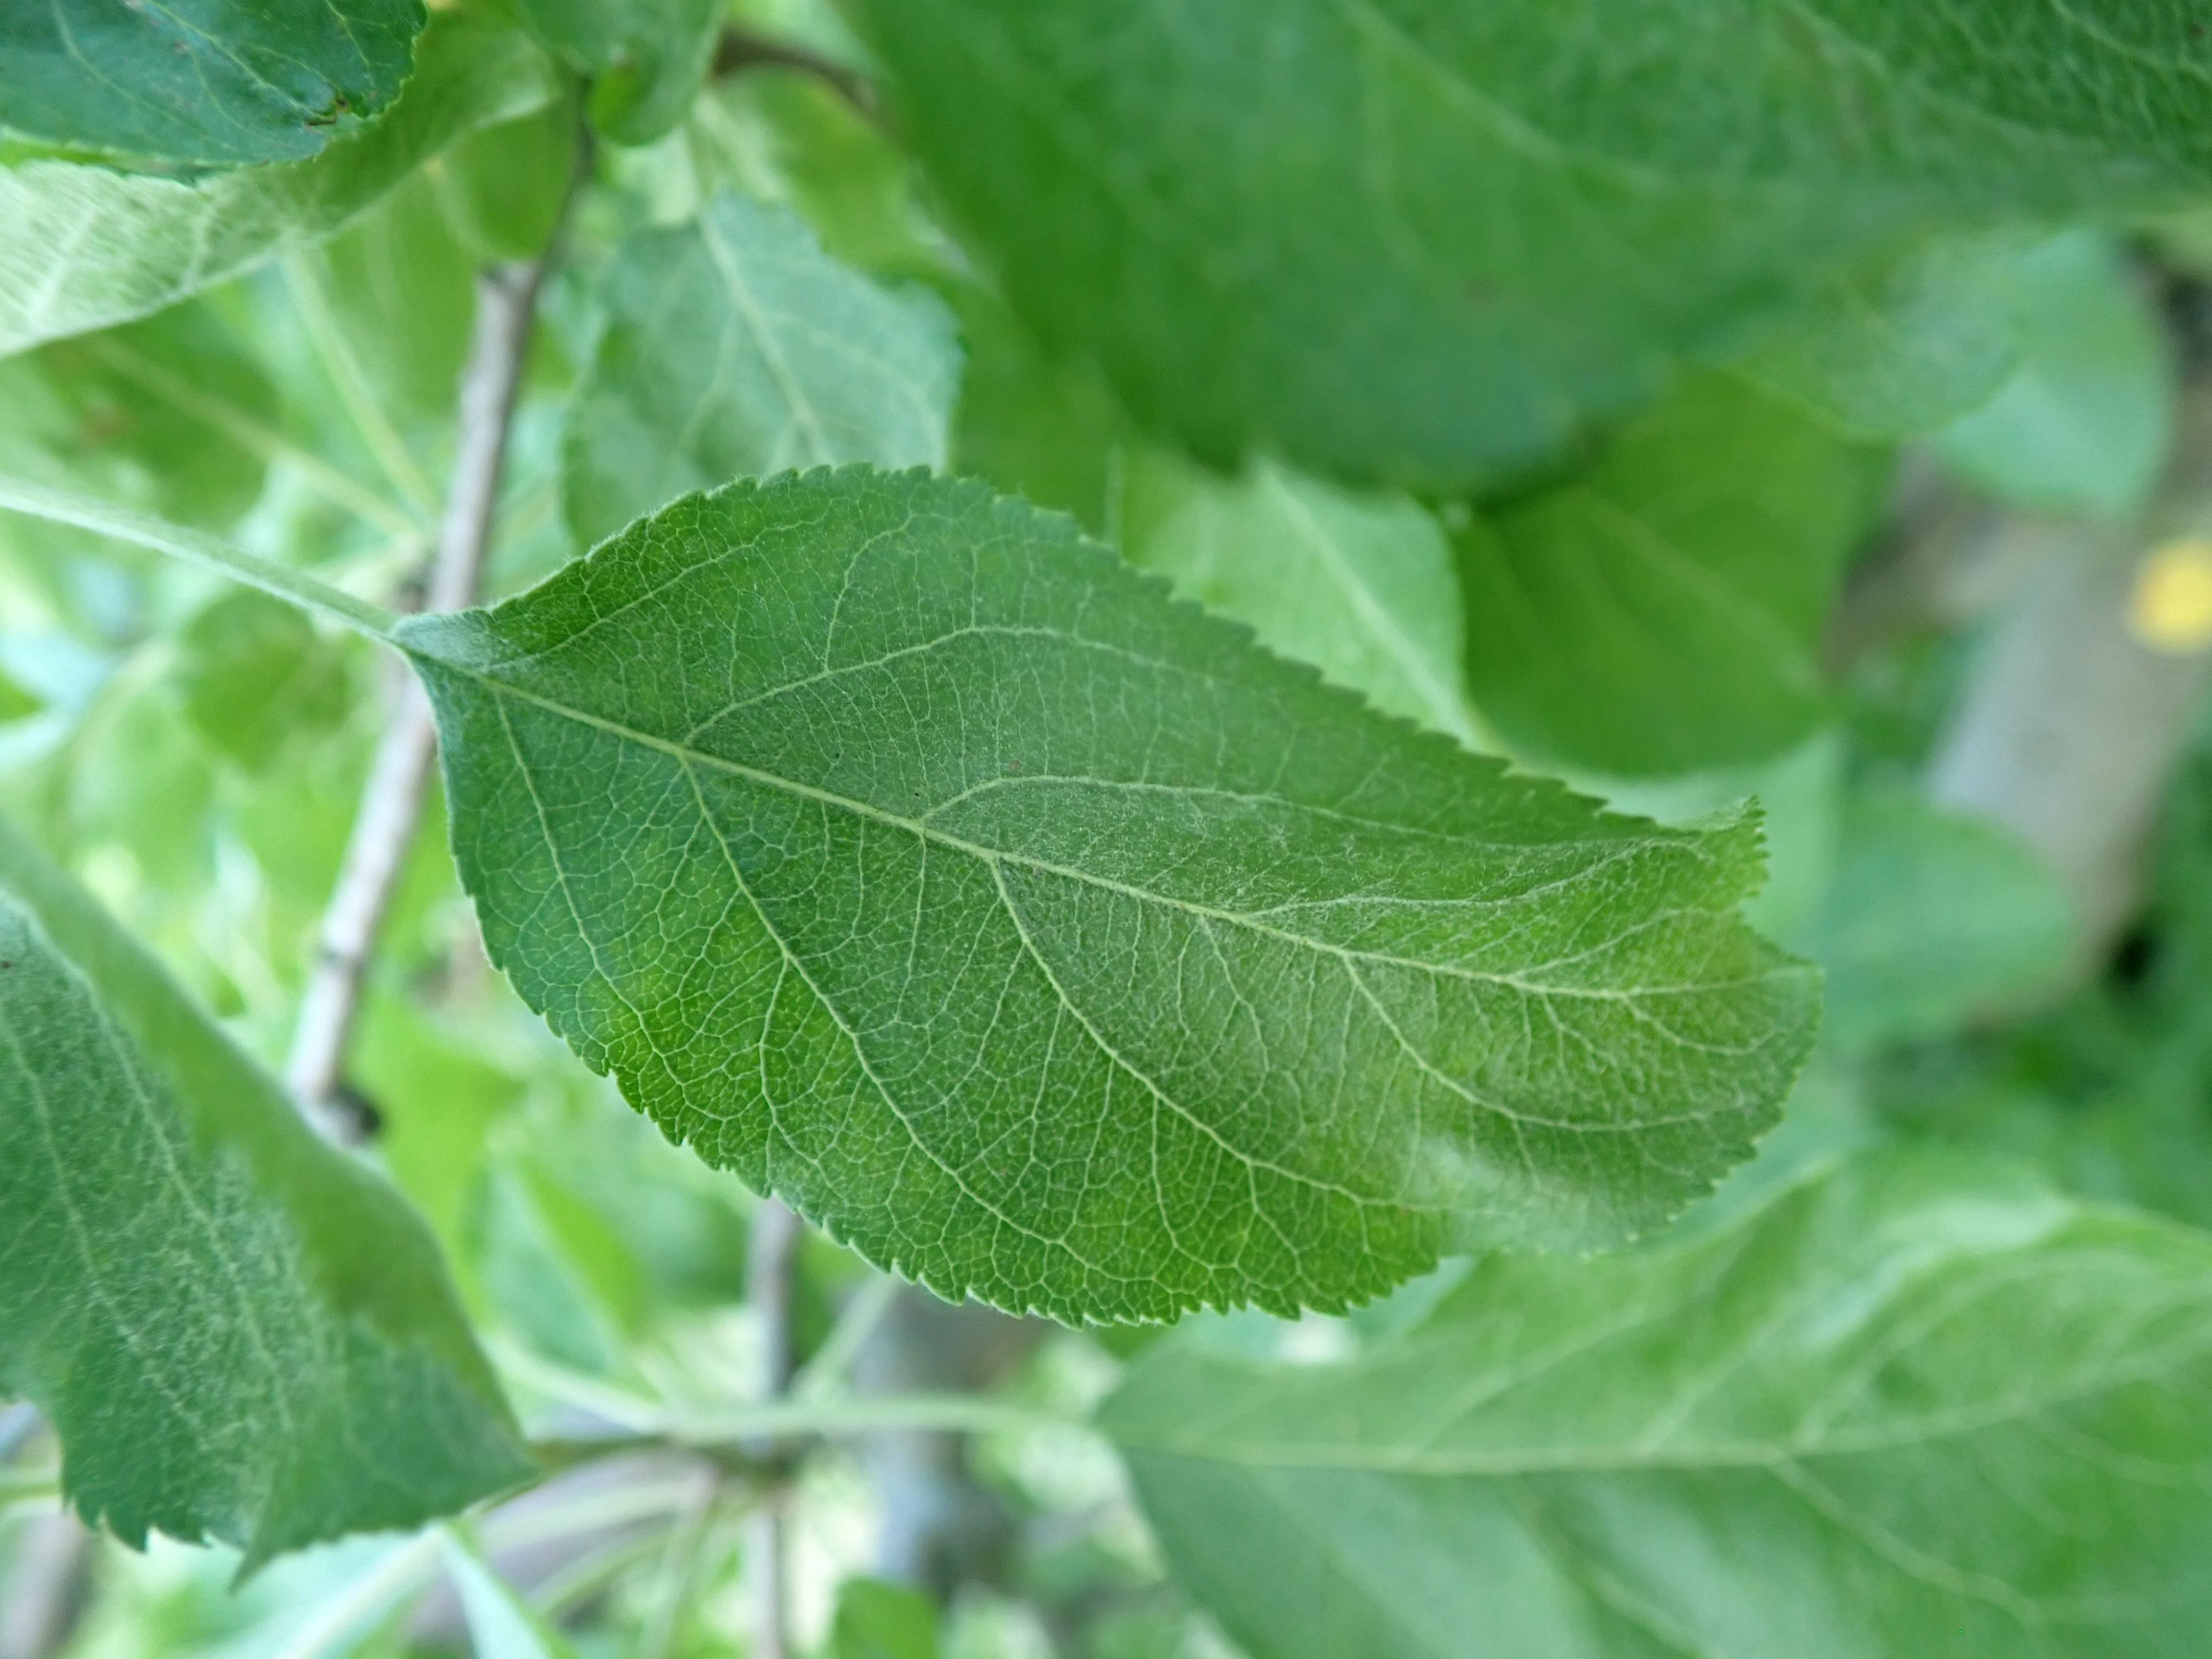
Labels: healthy